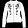
Label: Coat